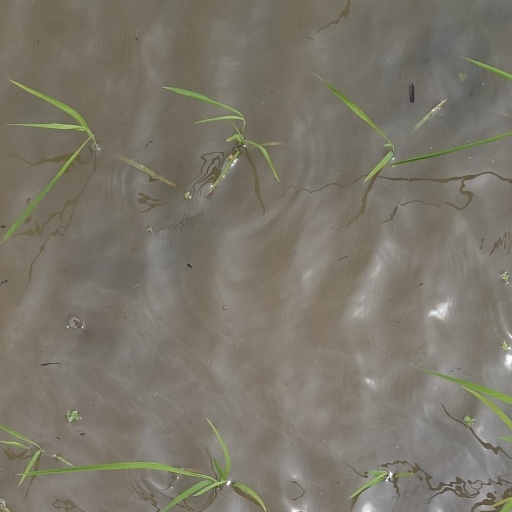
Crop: rice